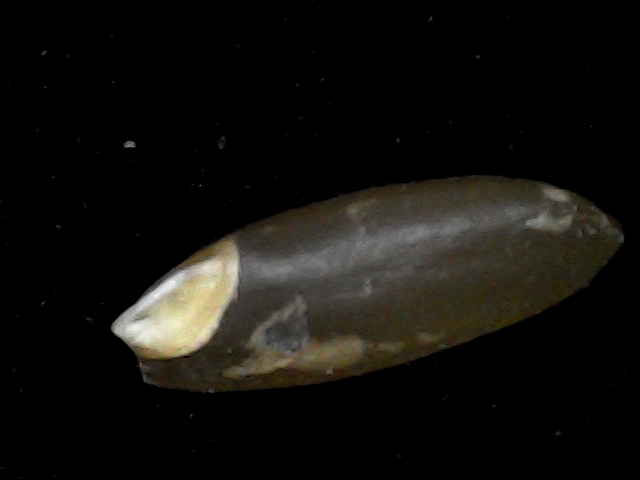
Rice variety: BD76